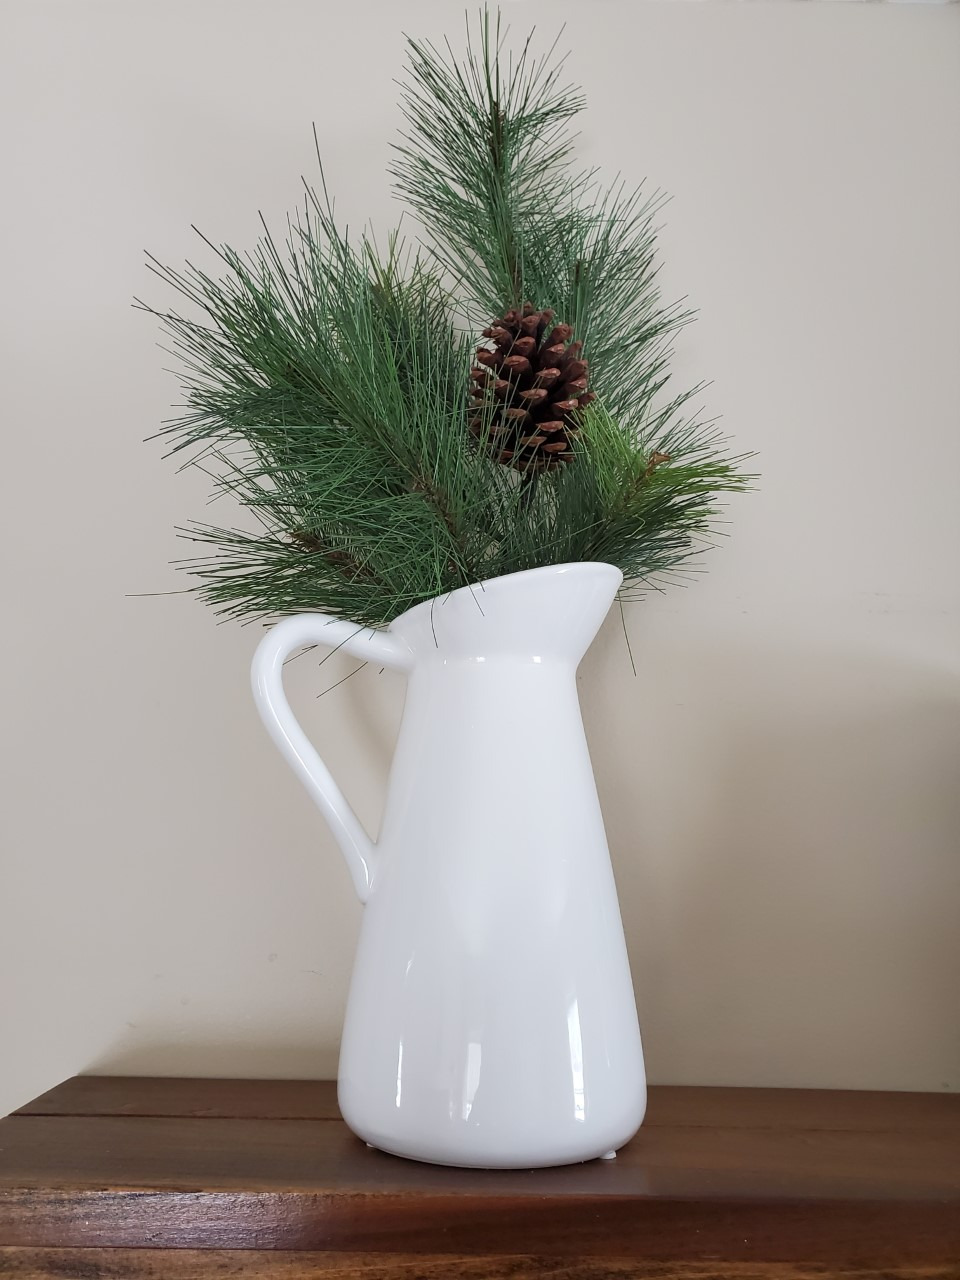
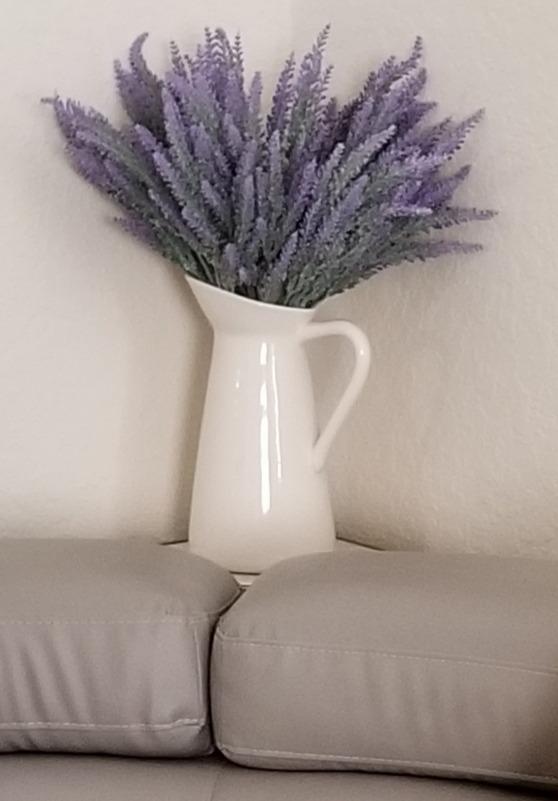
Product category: vase
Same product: yes